Thomas Bærentzen

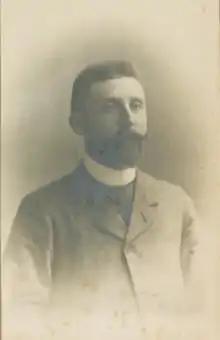

Thomas Vilhelm Bærentzen (1869-1936) was a Danish sculptor. He created the large relief above the main entrance of Odense Theatre in Odense, as well as reliefs on a number of churches. He was for a while married to the writer Emma Bærentzen in the 1910s.